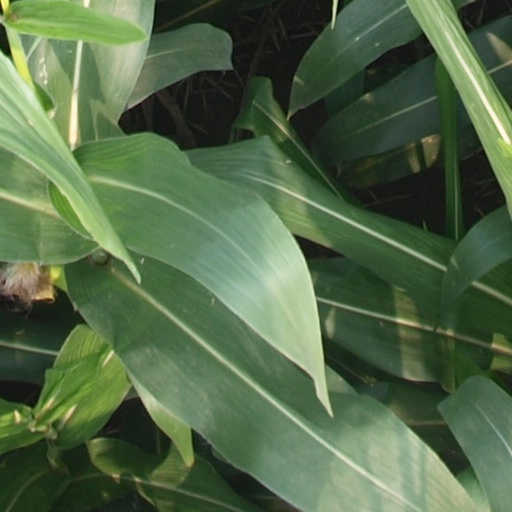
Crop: maize; corn